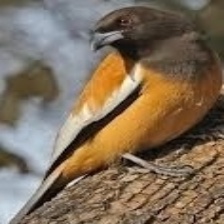
Species: RUFOUS TREPE
Scientific name: DENDROCITTA VAGABUNDA